Dmitrov

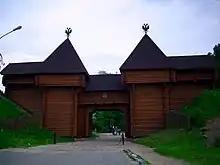
Nikolskye gates in Dmitrov kremlin

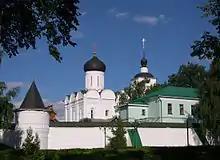
The Cathedral of Sts. Boris and Gleb

Dmitrov is one of the oldest urban areas in Moscow Oblast. The town was originally founded by Yury Dolgoruky in 1154, where his son Vsevolod was born. Its name is explained by the fact that Vsevolod's patron saint was St. Demetrius.